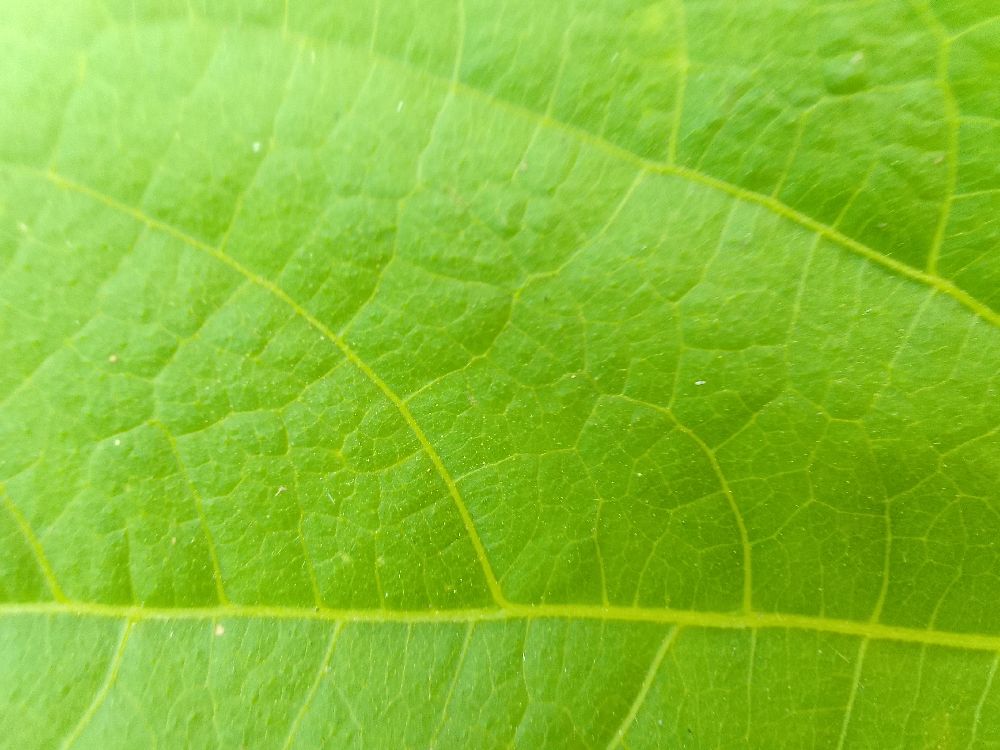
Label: healthy